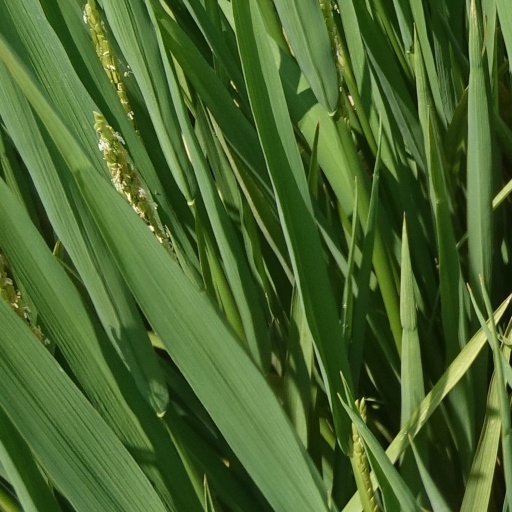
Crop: rice